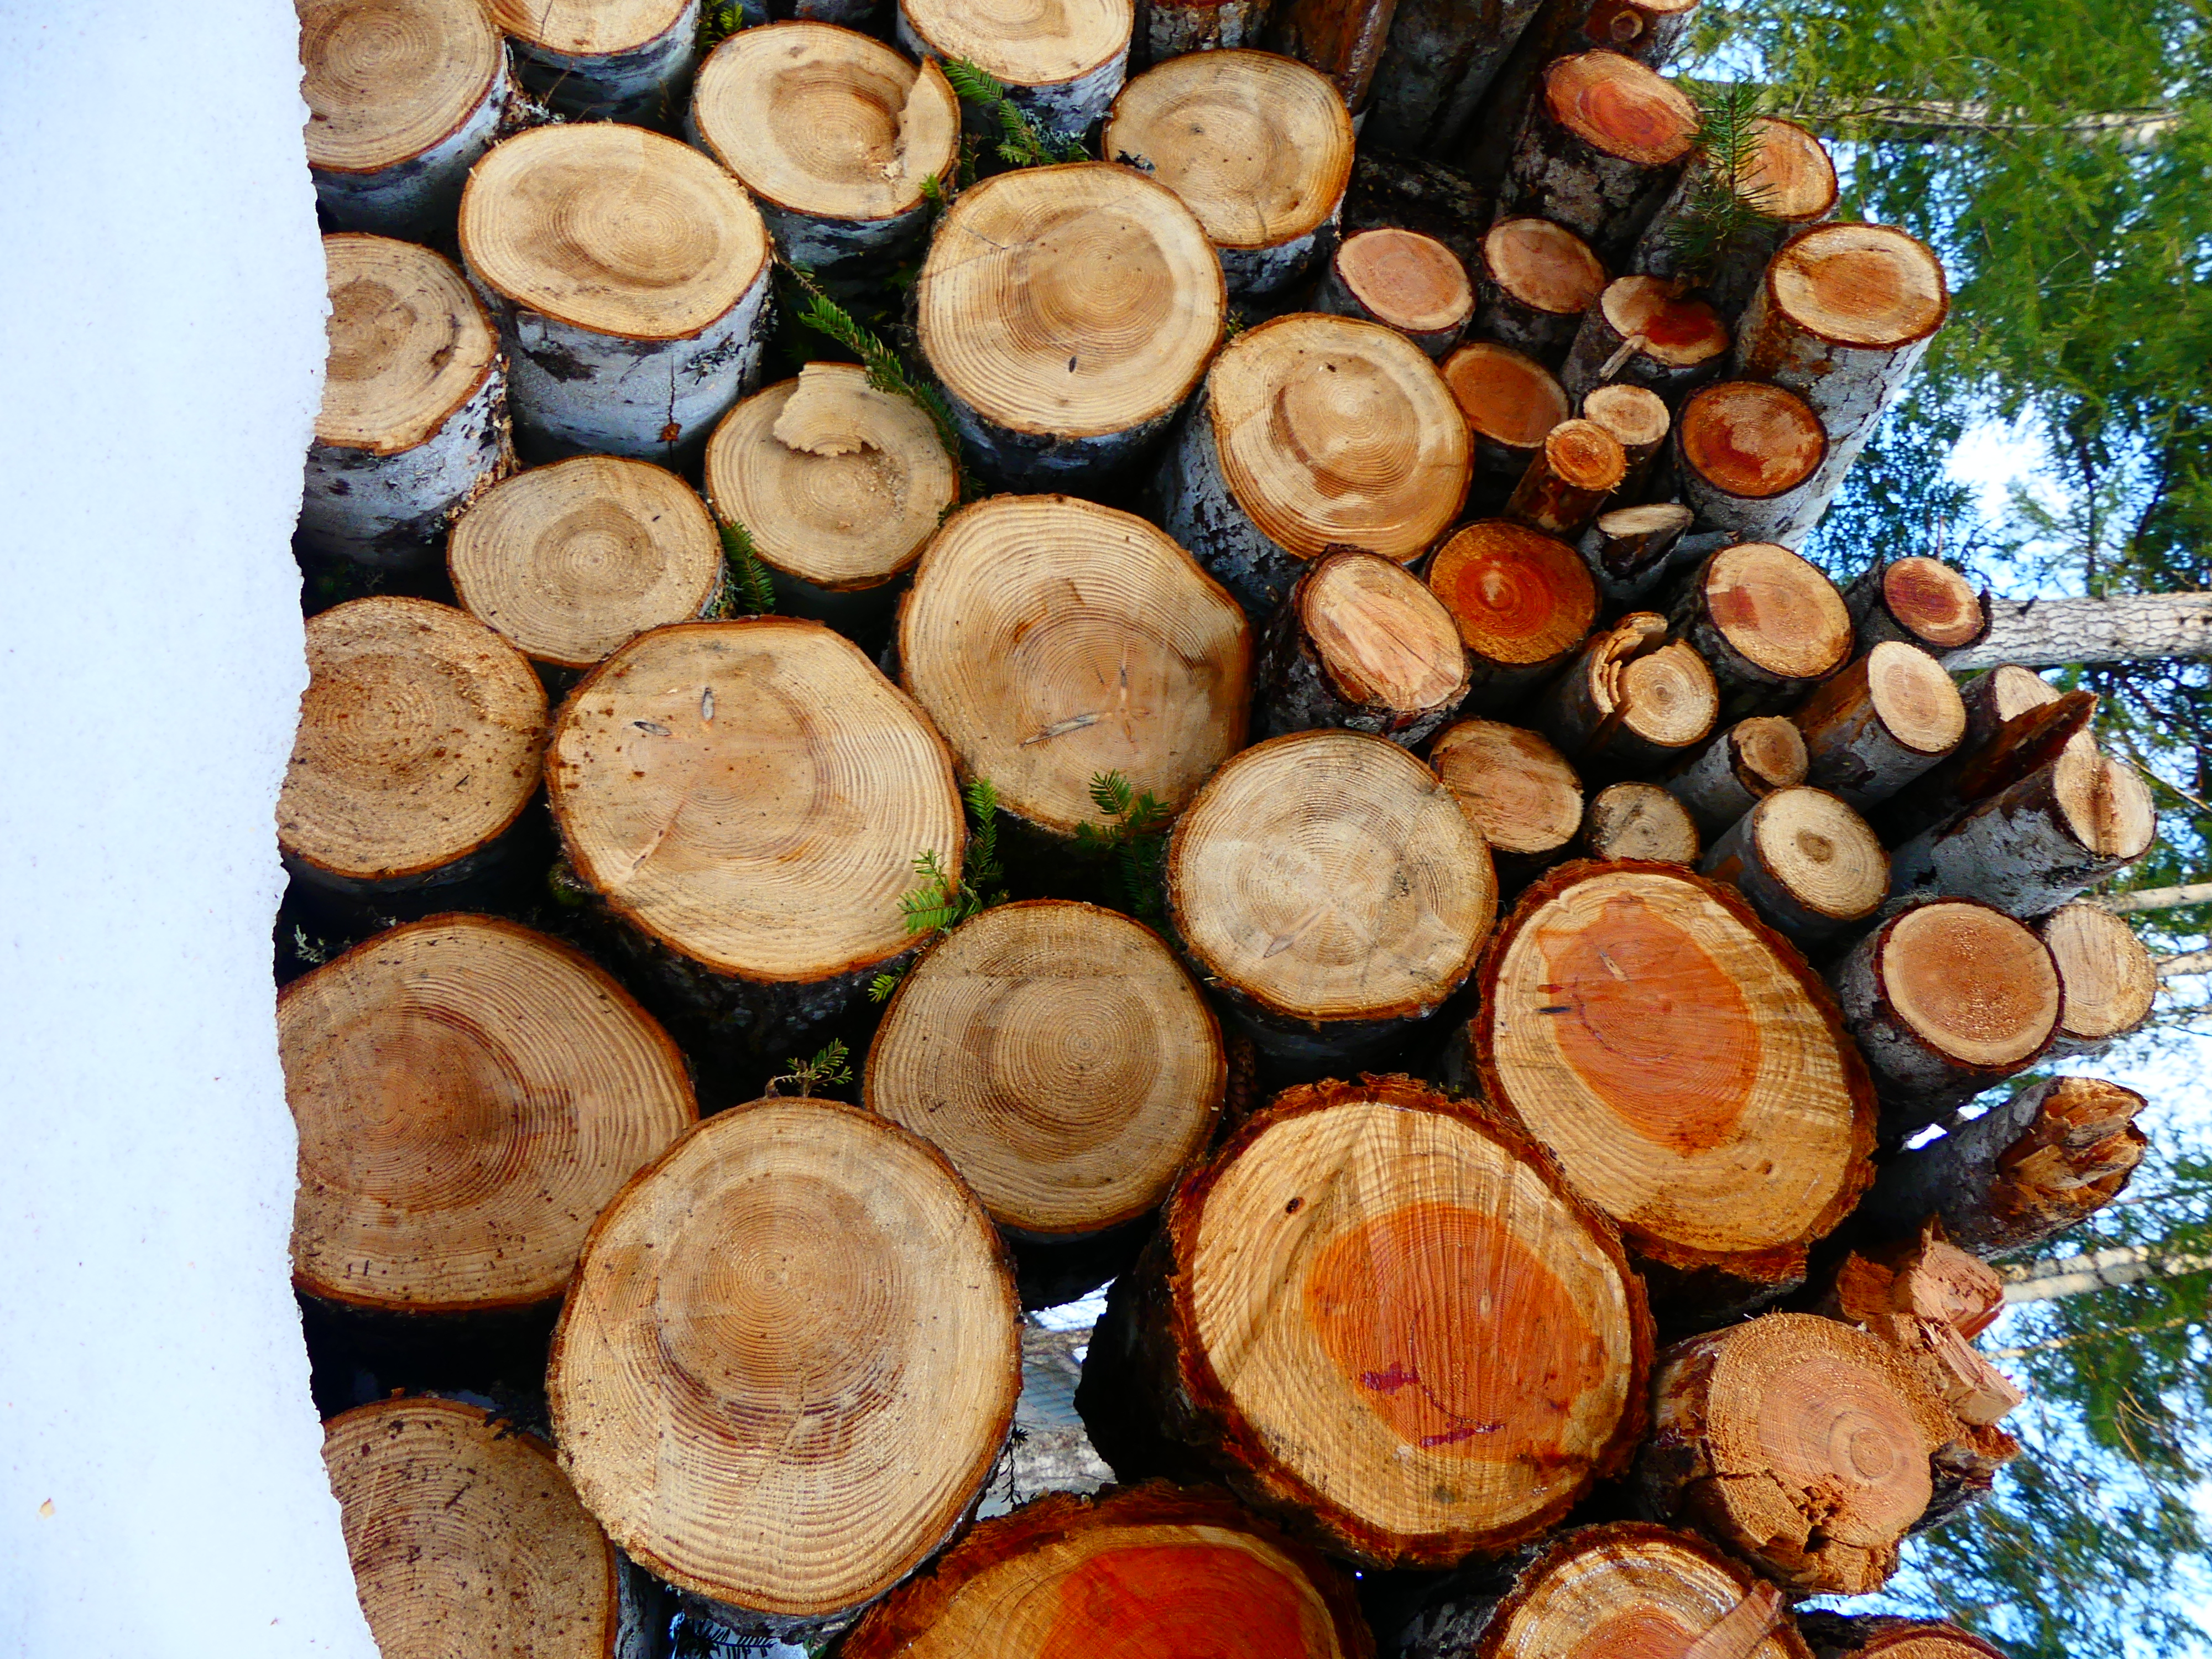
wood, fuel, trees, portrait, logs, sky, moss, firewood, logging, lumber, tree, tree stump, trunk, dish, cuisine